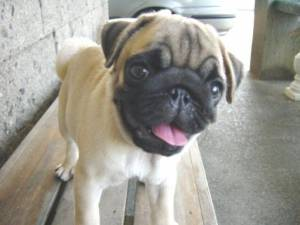
Breed: pug